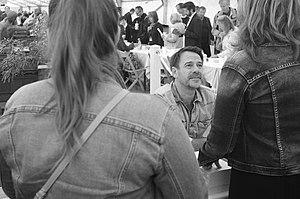
Séance de dédicaces - Le livre sur les quais, Morges, Suisse
Michel Bussi, né le 29 avril 1965 à Louviers dans le département de l'Eure, est un écrivain et politologue français, professeur de géographie à l'université de Rouen, où il a dirigé jusqu'en 2016 une UMR du CNRS. Il est spécialiste de géographie électorale.